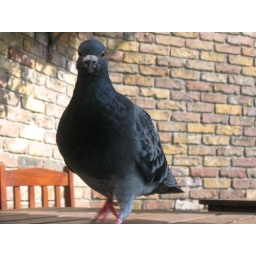
People eye view of a bird at our lunch table at the Dickens Bar near the Tower of London